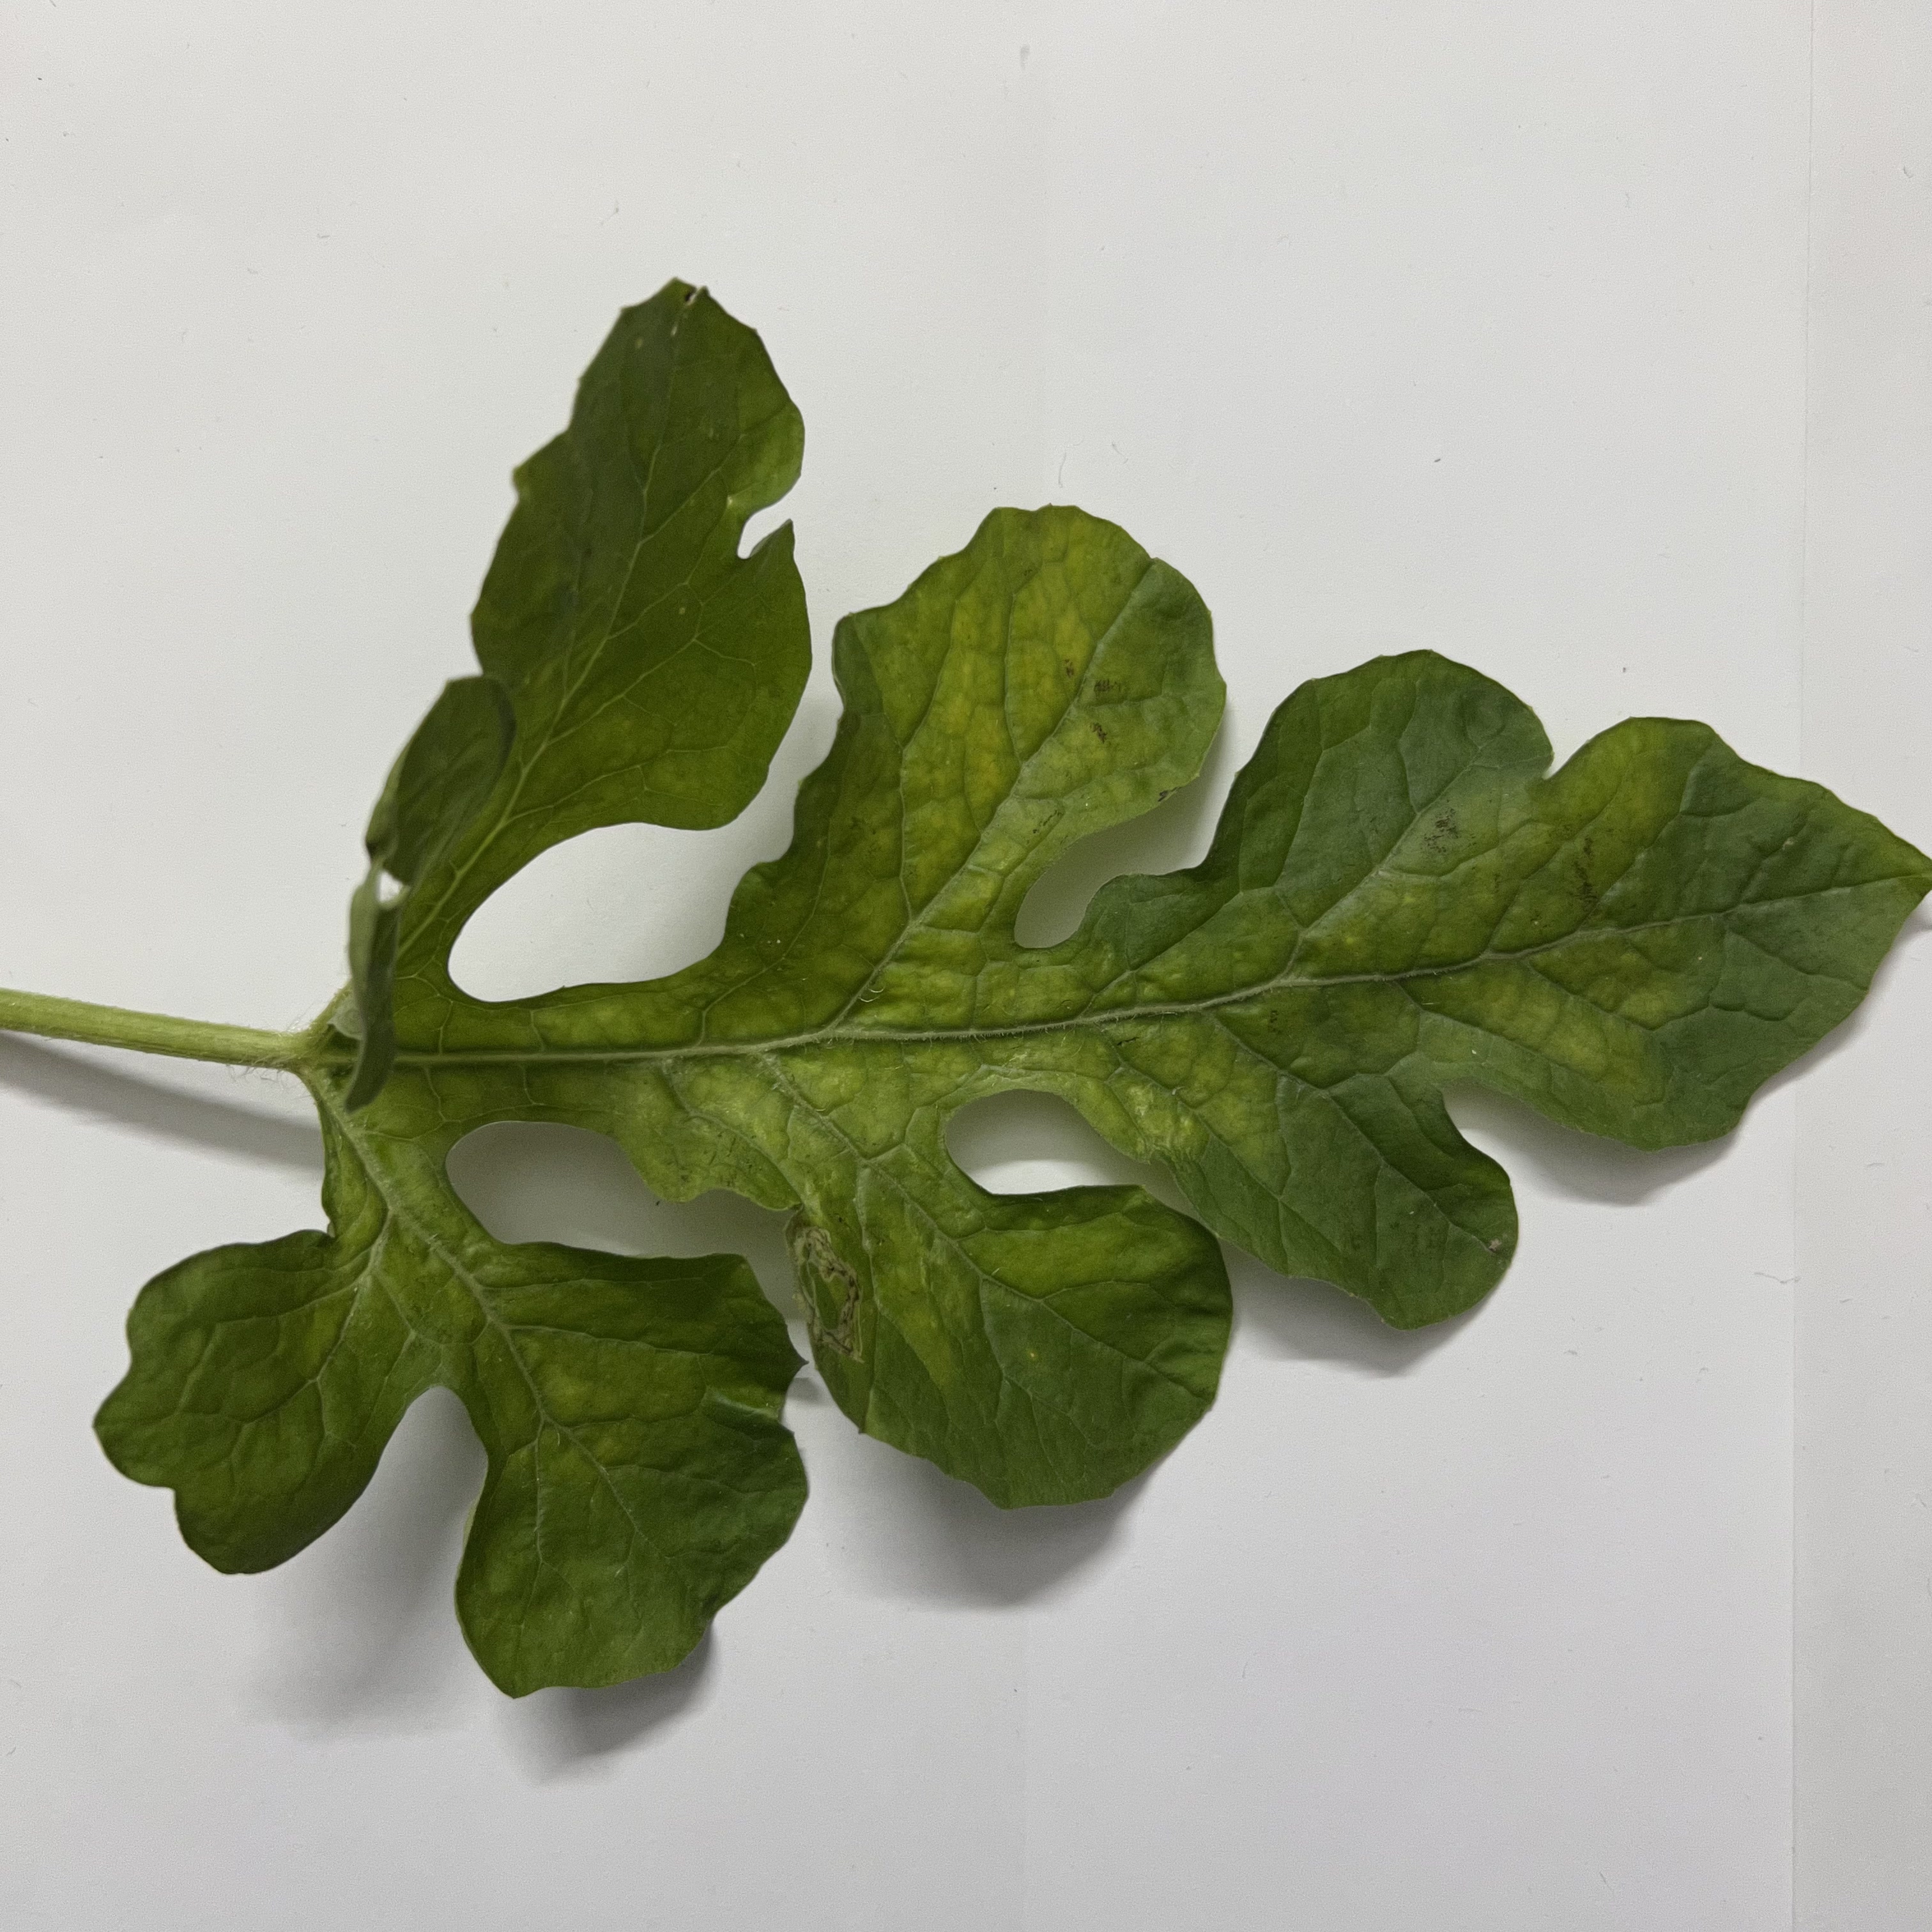
Label: Mosaic_Virus